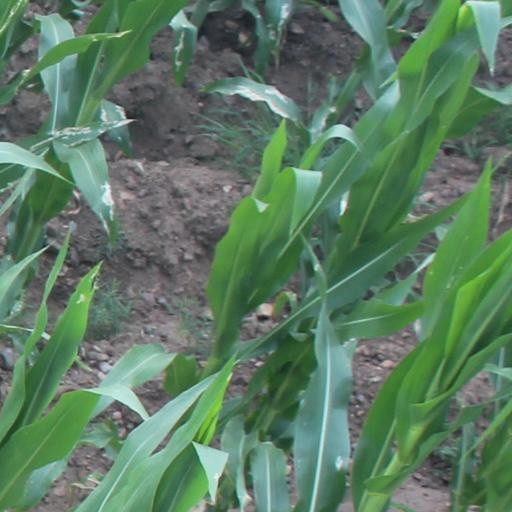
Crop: maize; corn